Bruckmann, Rosser, Sherrill & Co.

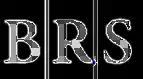
Previous logo

In the consumer Products space, BRS has completed notable investments in AMF Bowling, B&G Foods, Doane Pet Care, Remington Arms and Totes»ISOTONER.